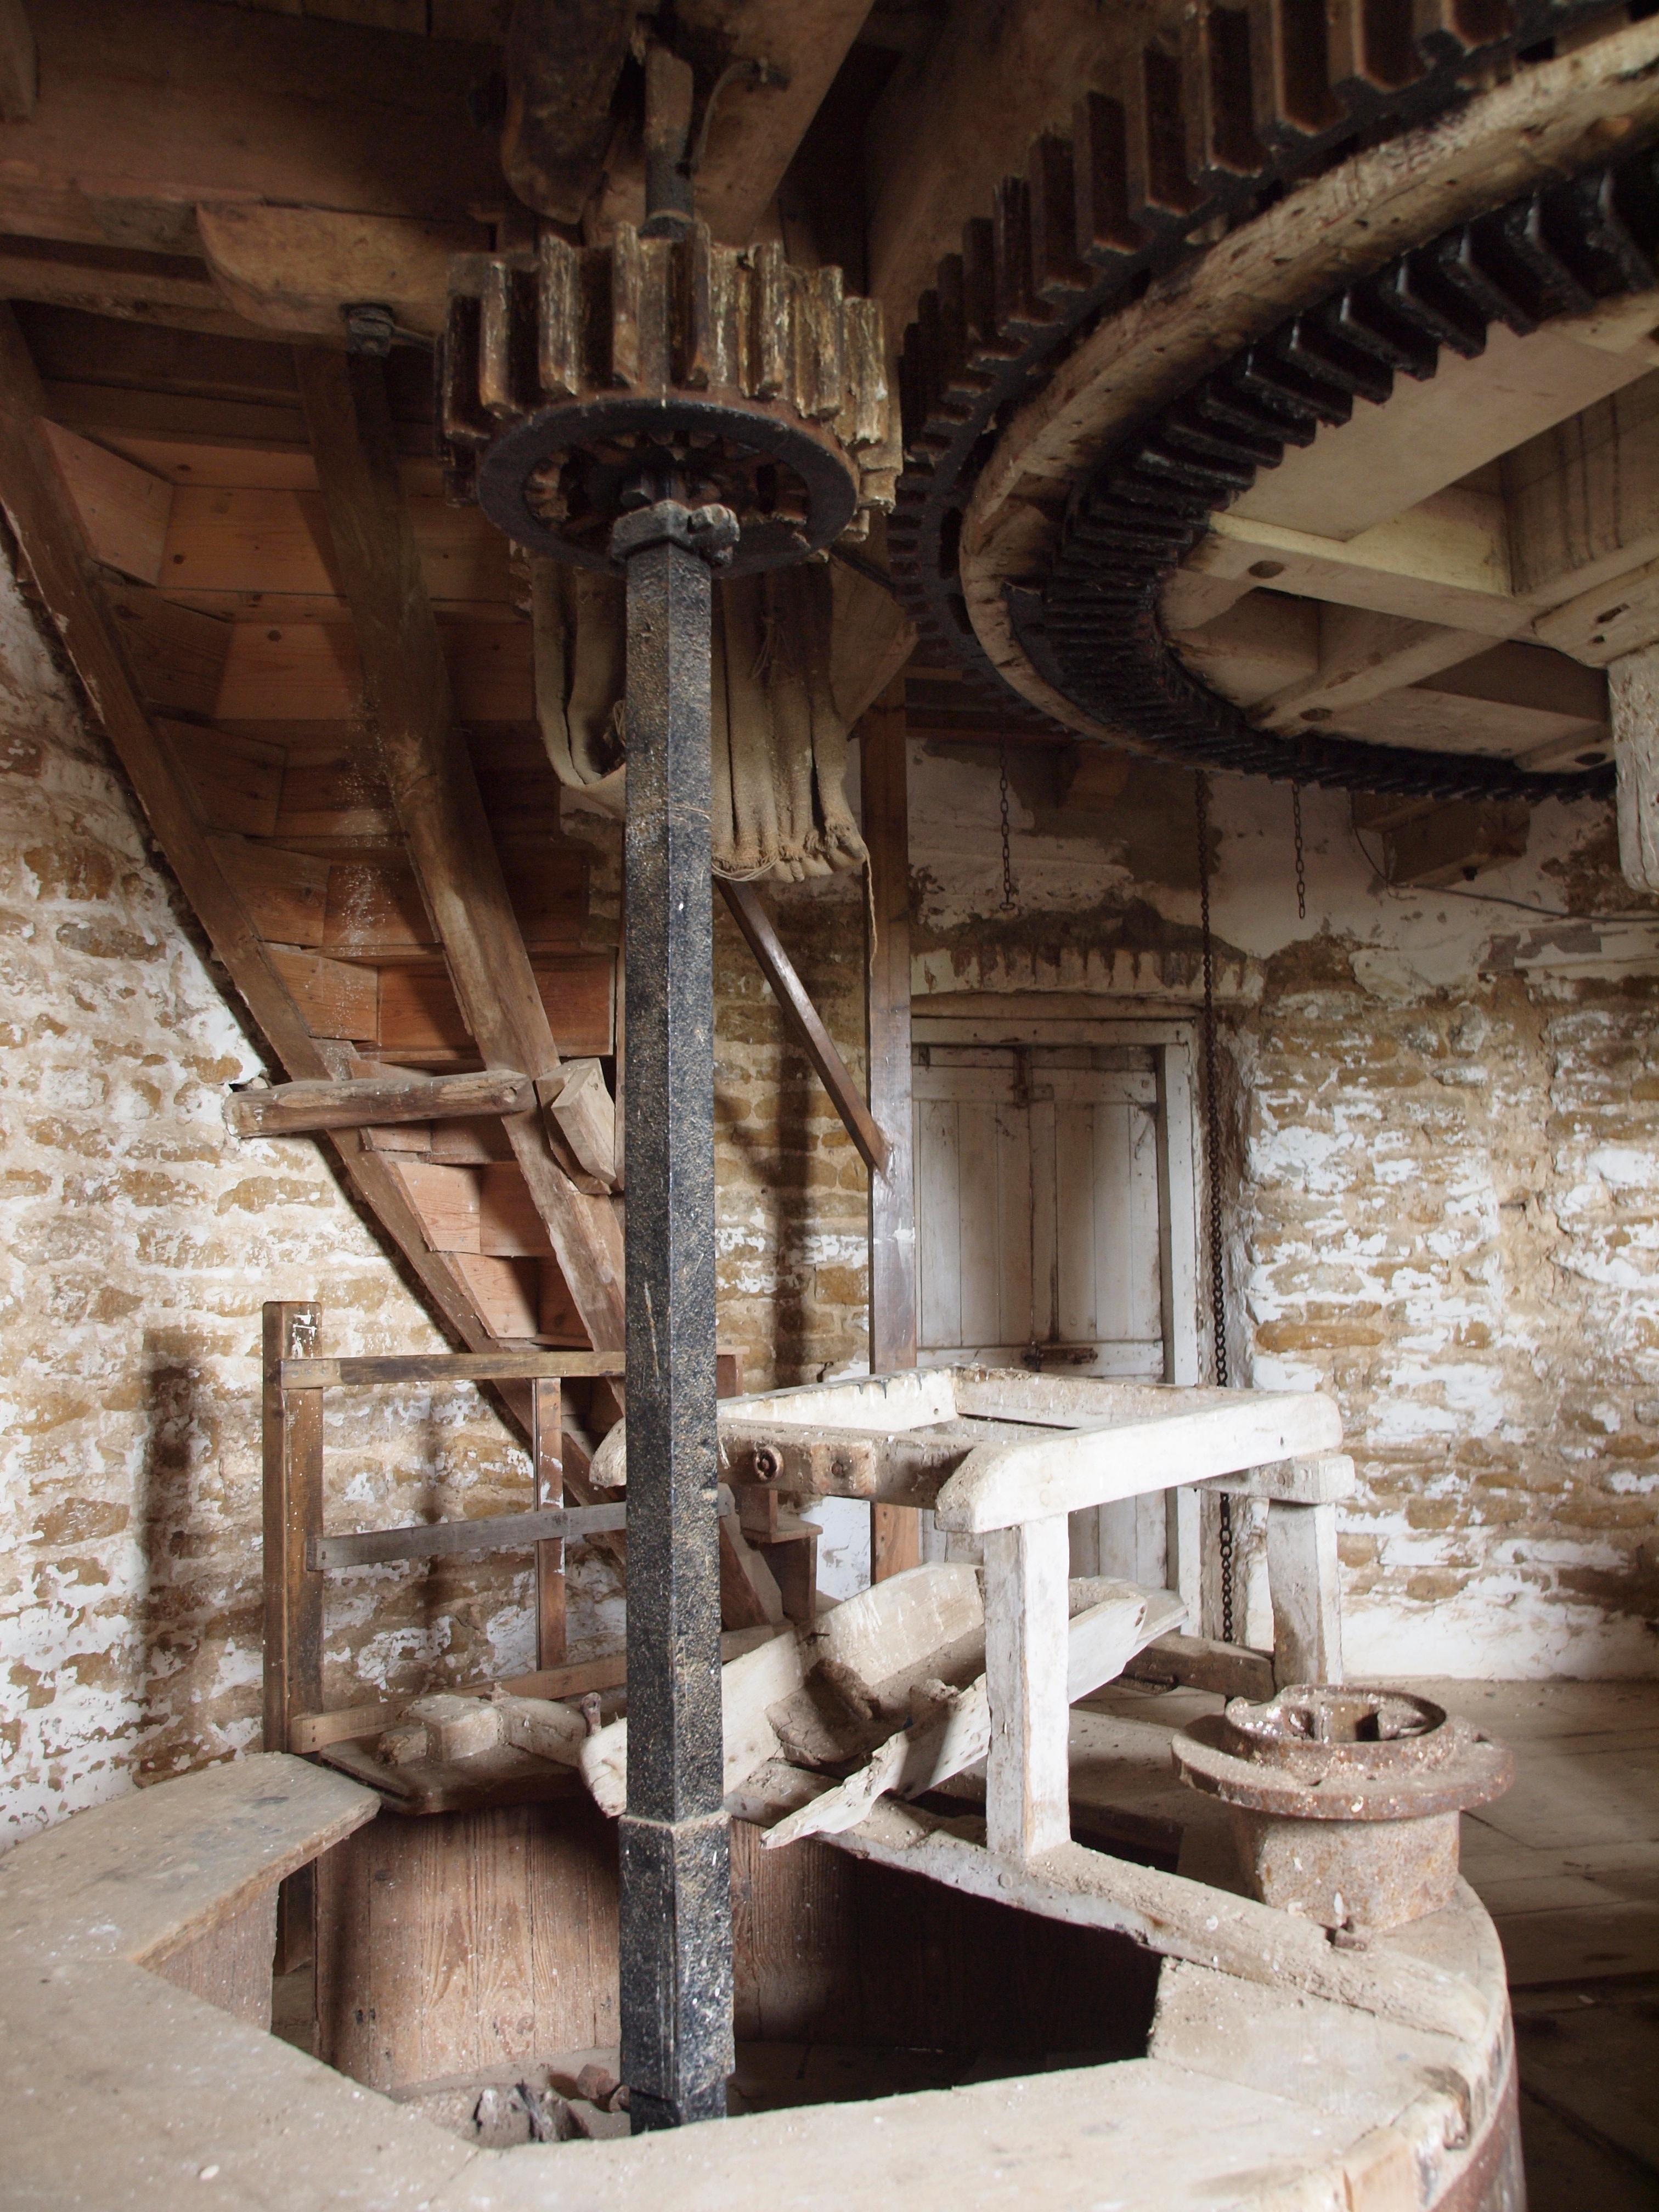
architecture, structure, wood, grain, windmill, wind, building, old, stone, column, metal, brown, machinery, chapel, place of worship, grind, mill, temple, beige, historical, cogs, vane, milling, grinding, ancient history